Reputation of William Shakespeare

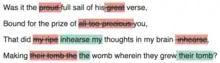
Bunting's edits to the opening lines of Shakespeare's Sonnet 86.

Many English-language Modernist poets drew on Shakespeare's works, interpreting him in new ways. Ezra Pound, for instance, considered the Sonnets as a kind of apprentice work, with Shakespeare learning the art of poetry through writing them. He also declared the history plays to be the true English epic. In "Tradition and the Individual Talent", T. S. Eliot wrote that "Some can absorb knowledge, the more tardy must sweat for it. Shakespeare acquired more essential history from Plutarch than most men could from the whole British Museum." Basil Bunting rewrote the sonnets as modernist poems by simply erasing all the words he considered unnecessary. Louis Zukofsky had read all of Shakespeare's works by the time he was eleven, and his "Bottom: On Shakespeare" (1947) is a book-length prose poem exploring the role of the eye in the plays. In its original printing, a second volume consisting of a setting of "The Tempest" by the poet's wife, Celia Zukofsky, was also included.